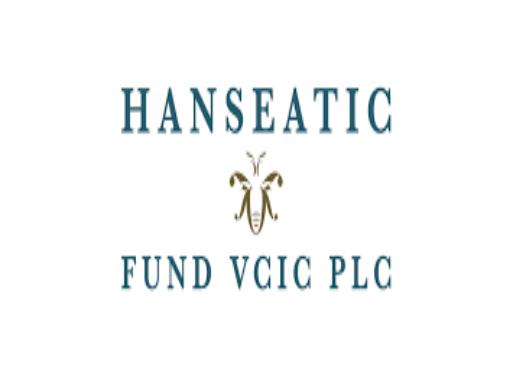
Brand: Hanseatic
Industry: Electronic